Shane Pendergrass

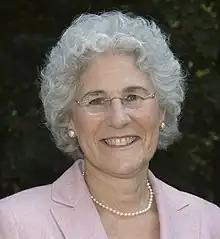

Shane Pendergrass is an American politician from Maryland and a member of the Democratic Party. She served seven terms in the Maryland House of Delegates, representing Maryland's District 13 in Howard County. She retired in January 2023 as Chair Emeritus of the Health and Government Operations Committee.